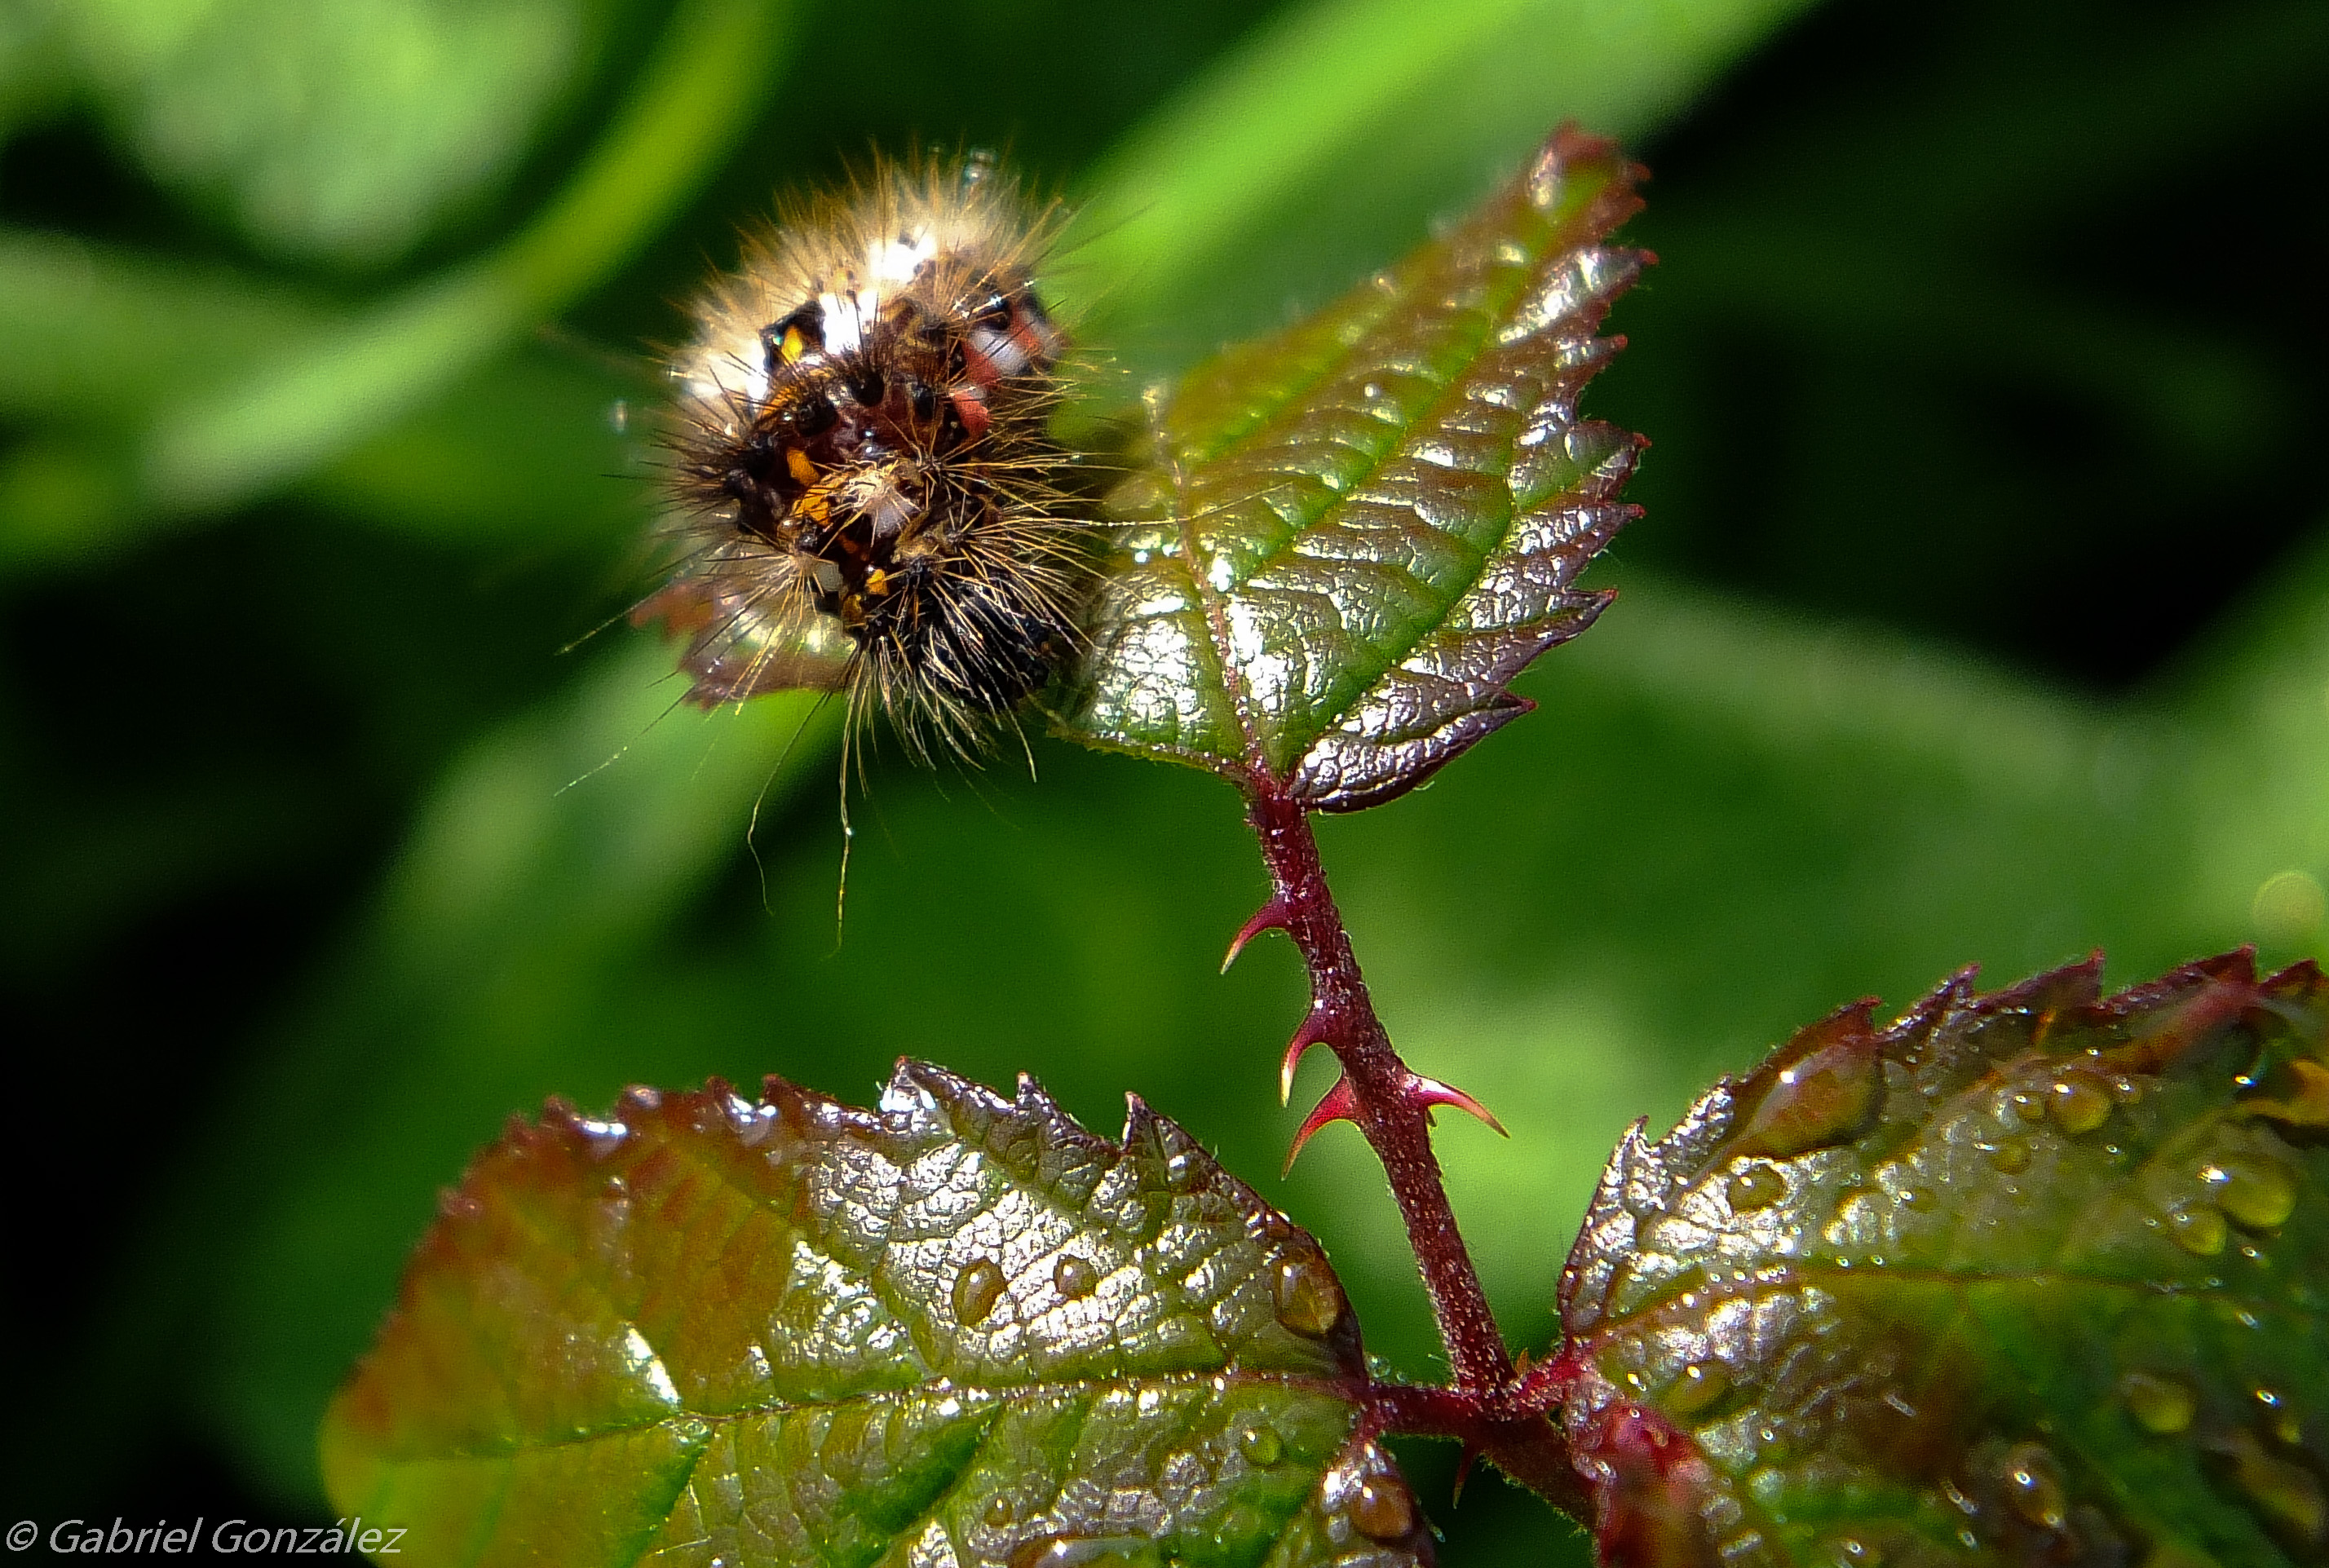
nature, plant, photography, leaf, flower, wildlife, green, insect, macro, botany, flora, fauna, invertebrate, close up, animals, naturaleza, ggl1, gaby1, xovesphoto, animales, gphoto, raynox250, fujifilmxs1, macro photography, araneus, orb weaver spider